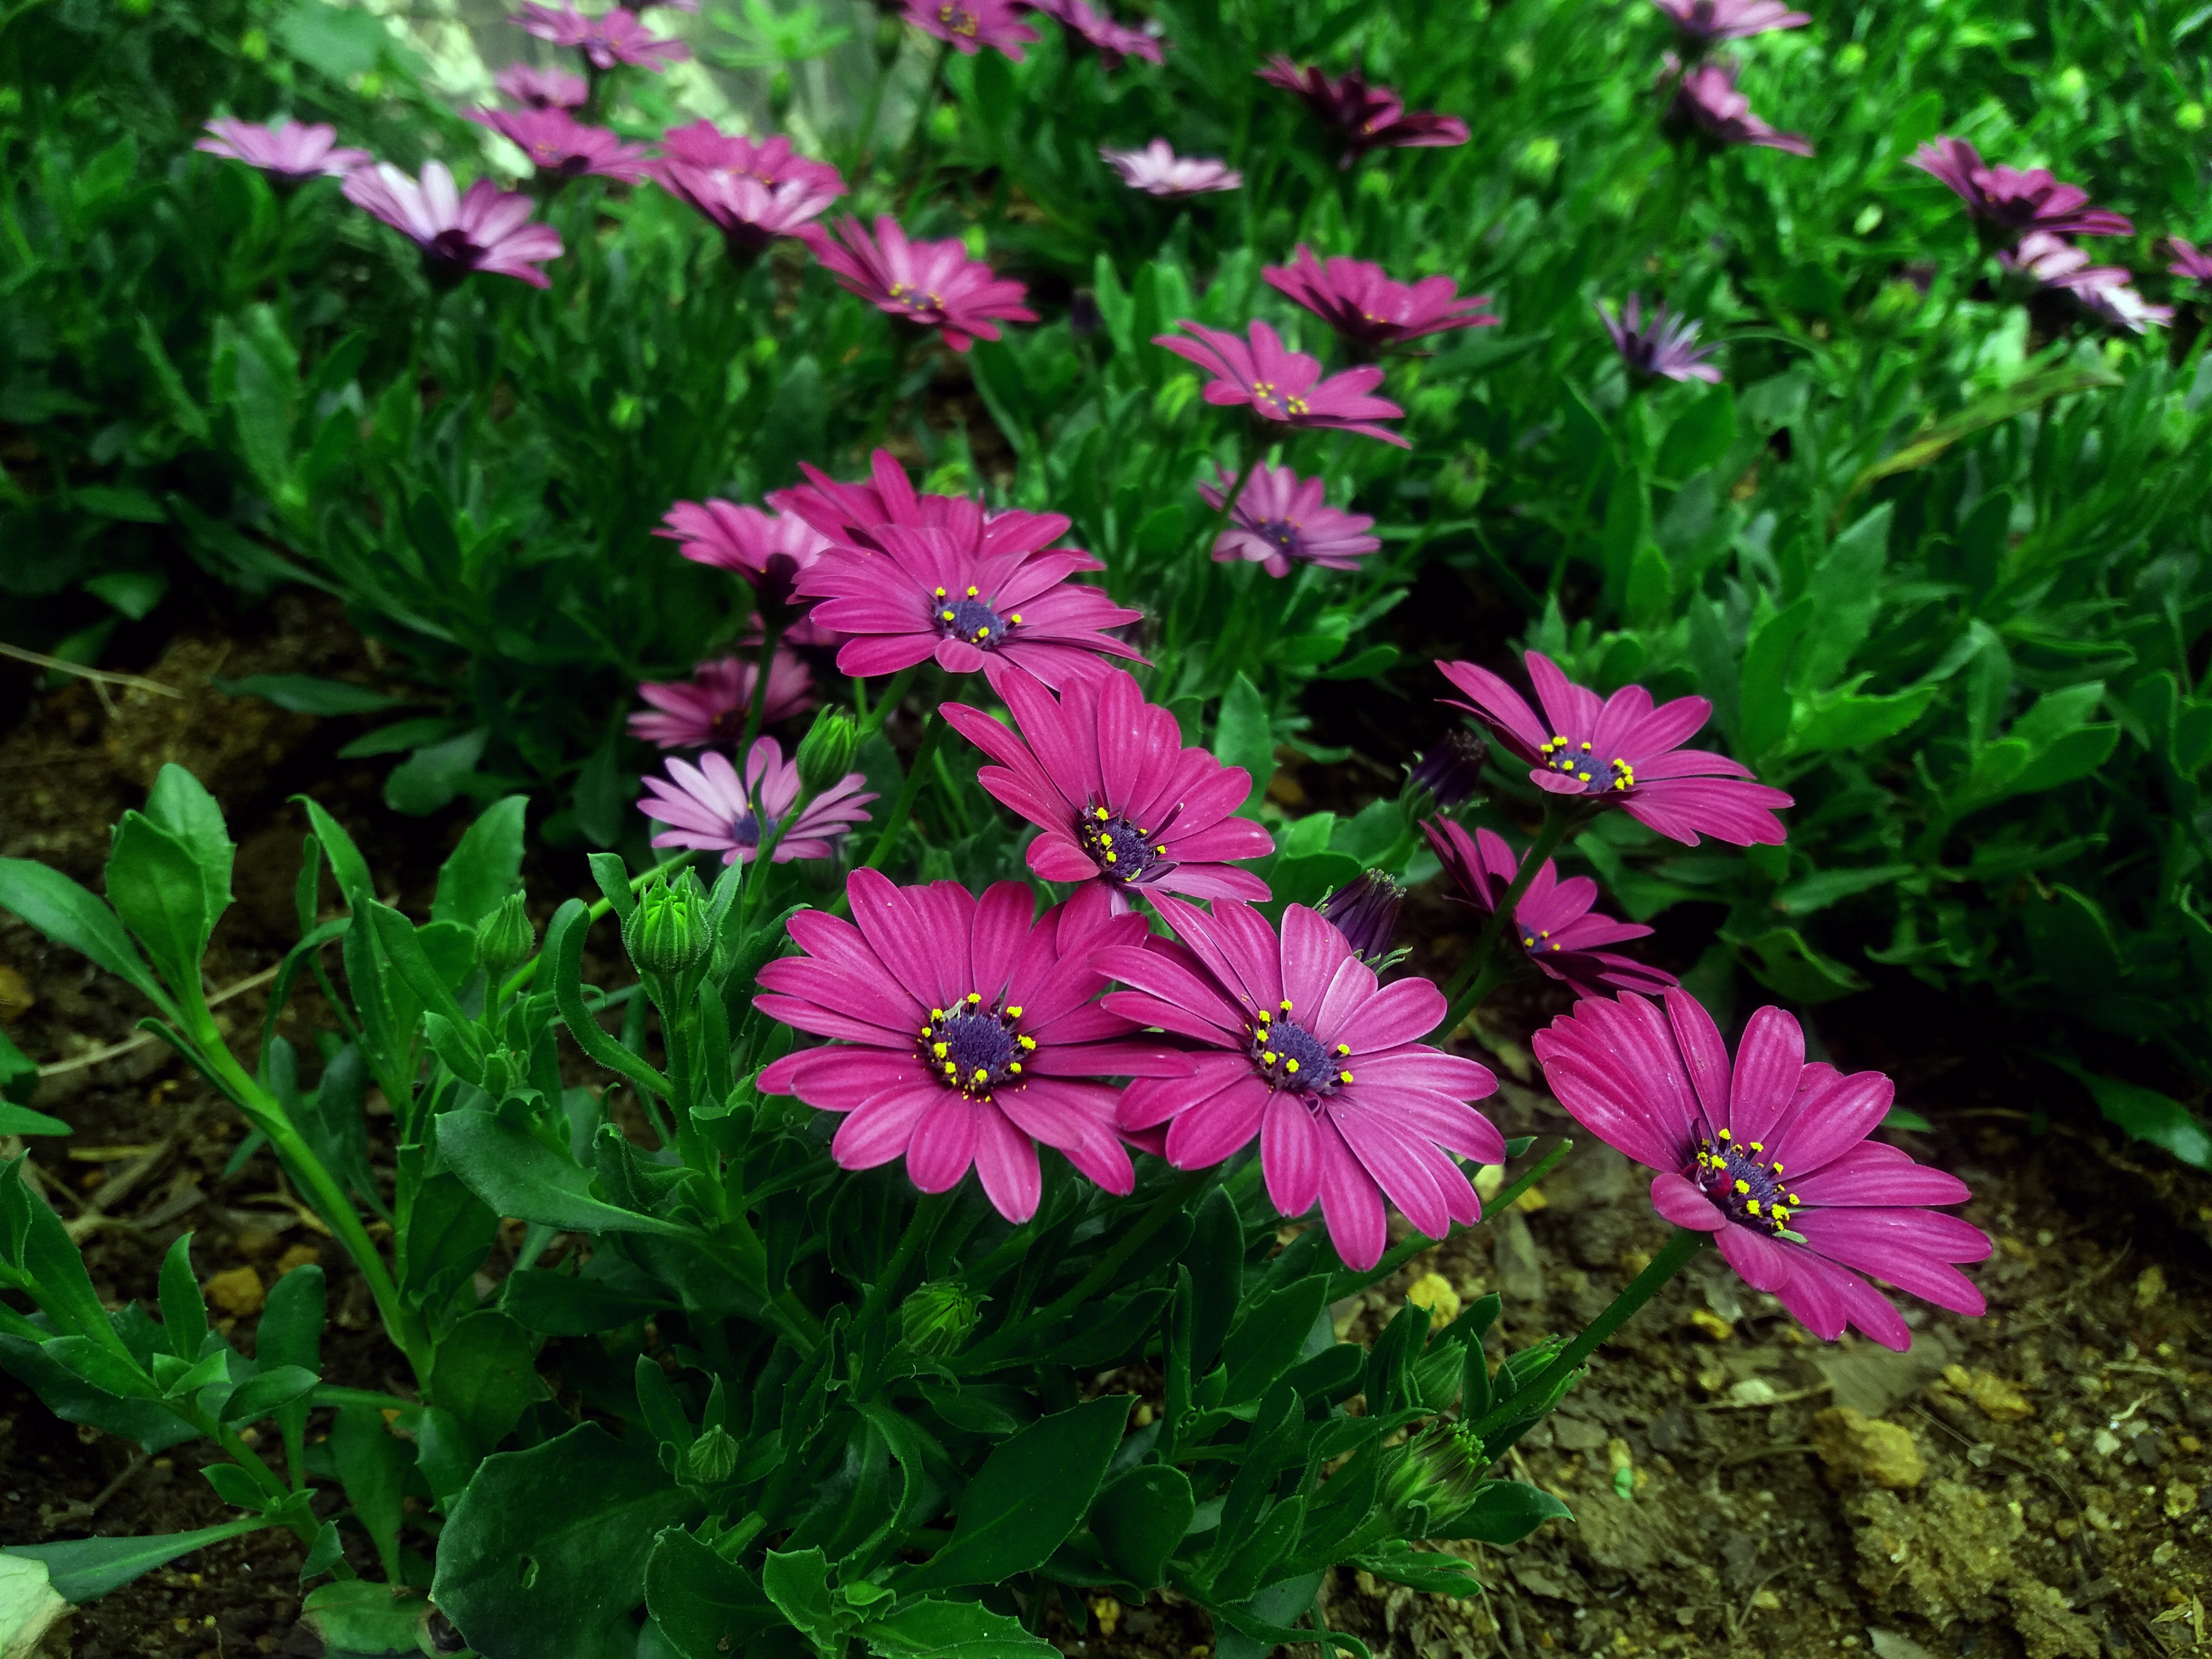
blossom, plant, meadow, flower, petal, bloom, botany, flora, wildflower, flowers, geranium, dianthus, flowering plant, daisy family, annual plant, land plant, garden cosmos, geraniales